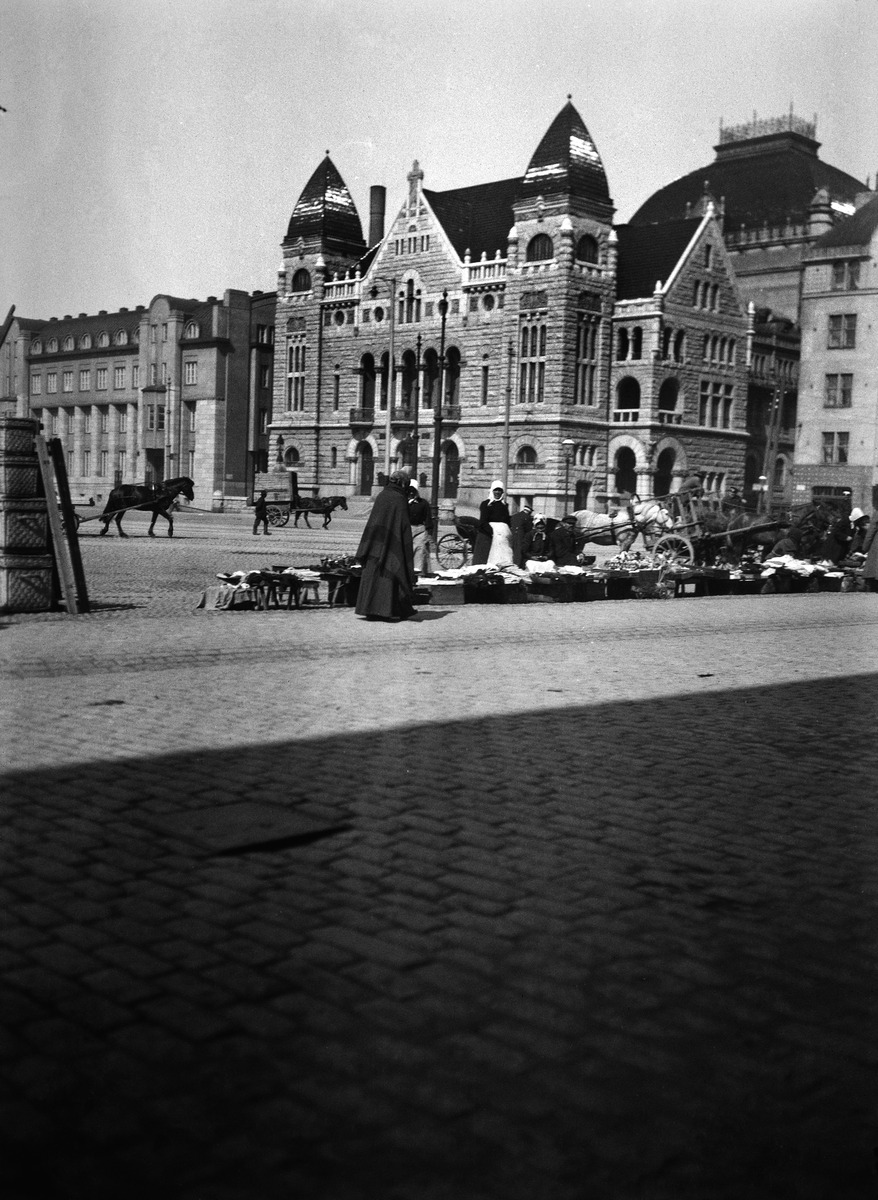
Torikauppaa Rautatientorilla, takana Kansallisteatteri valm
sisällön kuvaus: Torikauppaa Rautatientorilla, takana Kansallisteatteri valm. 1900. mustavalkoinen
Kuvaaja: Timiriasew, Ivan, valokuvaaja
Ajankohta: kuvausaika 1910 -luku
Paikka: Suomi, Uusimaa, Helsinki, Kluuvi Helsinki, Rautatientori
Aiheet: torit aukiot, kauppa torikauppa, kotieläimet hevonen, julkiset rakennukset teatterit